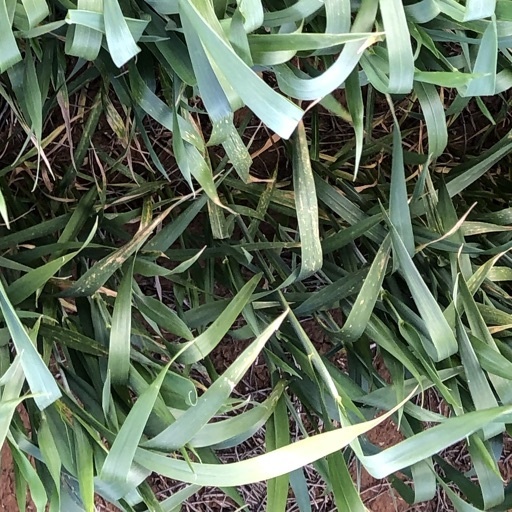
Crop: wheat